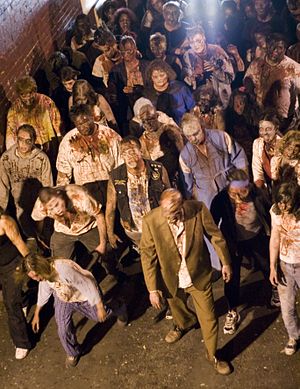
Zombiefilm / Øvrige zombiefilm
Statister, der spiller Zombier i Brian Clements B-film Meat Market 3 (2006).
Zombiefilm er alle former for film, hvori der optræder zombier. Blandt de tidligste zombiefilm er White Zombie med Bela Lugosi, fulgt af klassikere som den engelske The Plague of the Zombies. Med George A. Romeros Night of the Living Dead ændrede zombiefilmene karakter fra at handle om woodoo-forbandelser til at skildre smitsomme, virusagtige epidemier, ofte med zombierne som metafor for diverse dårligdomme i det moderne samfund, hvor det ikke blot er zombierne, der forårsager dødsfaldene, men også spændinger og splid mellem mennesker, der i nogle tilfælde udgør en større trussel mod dem selv, end zombierne gør.